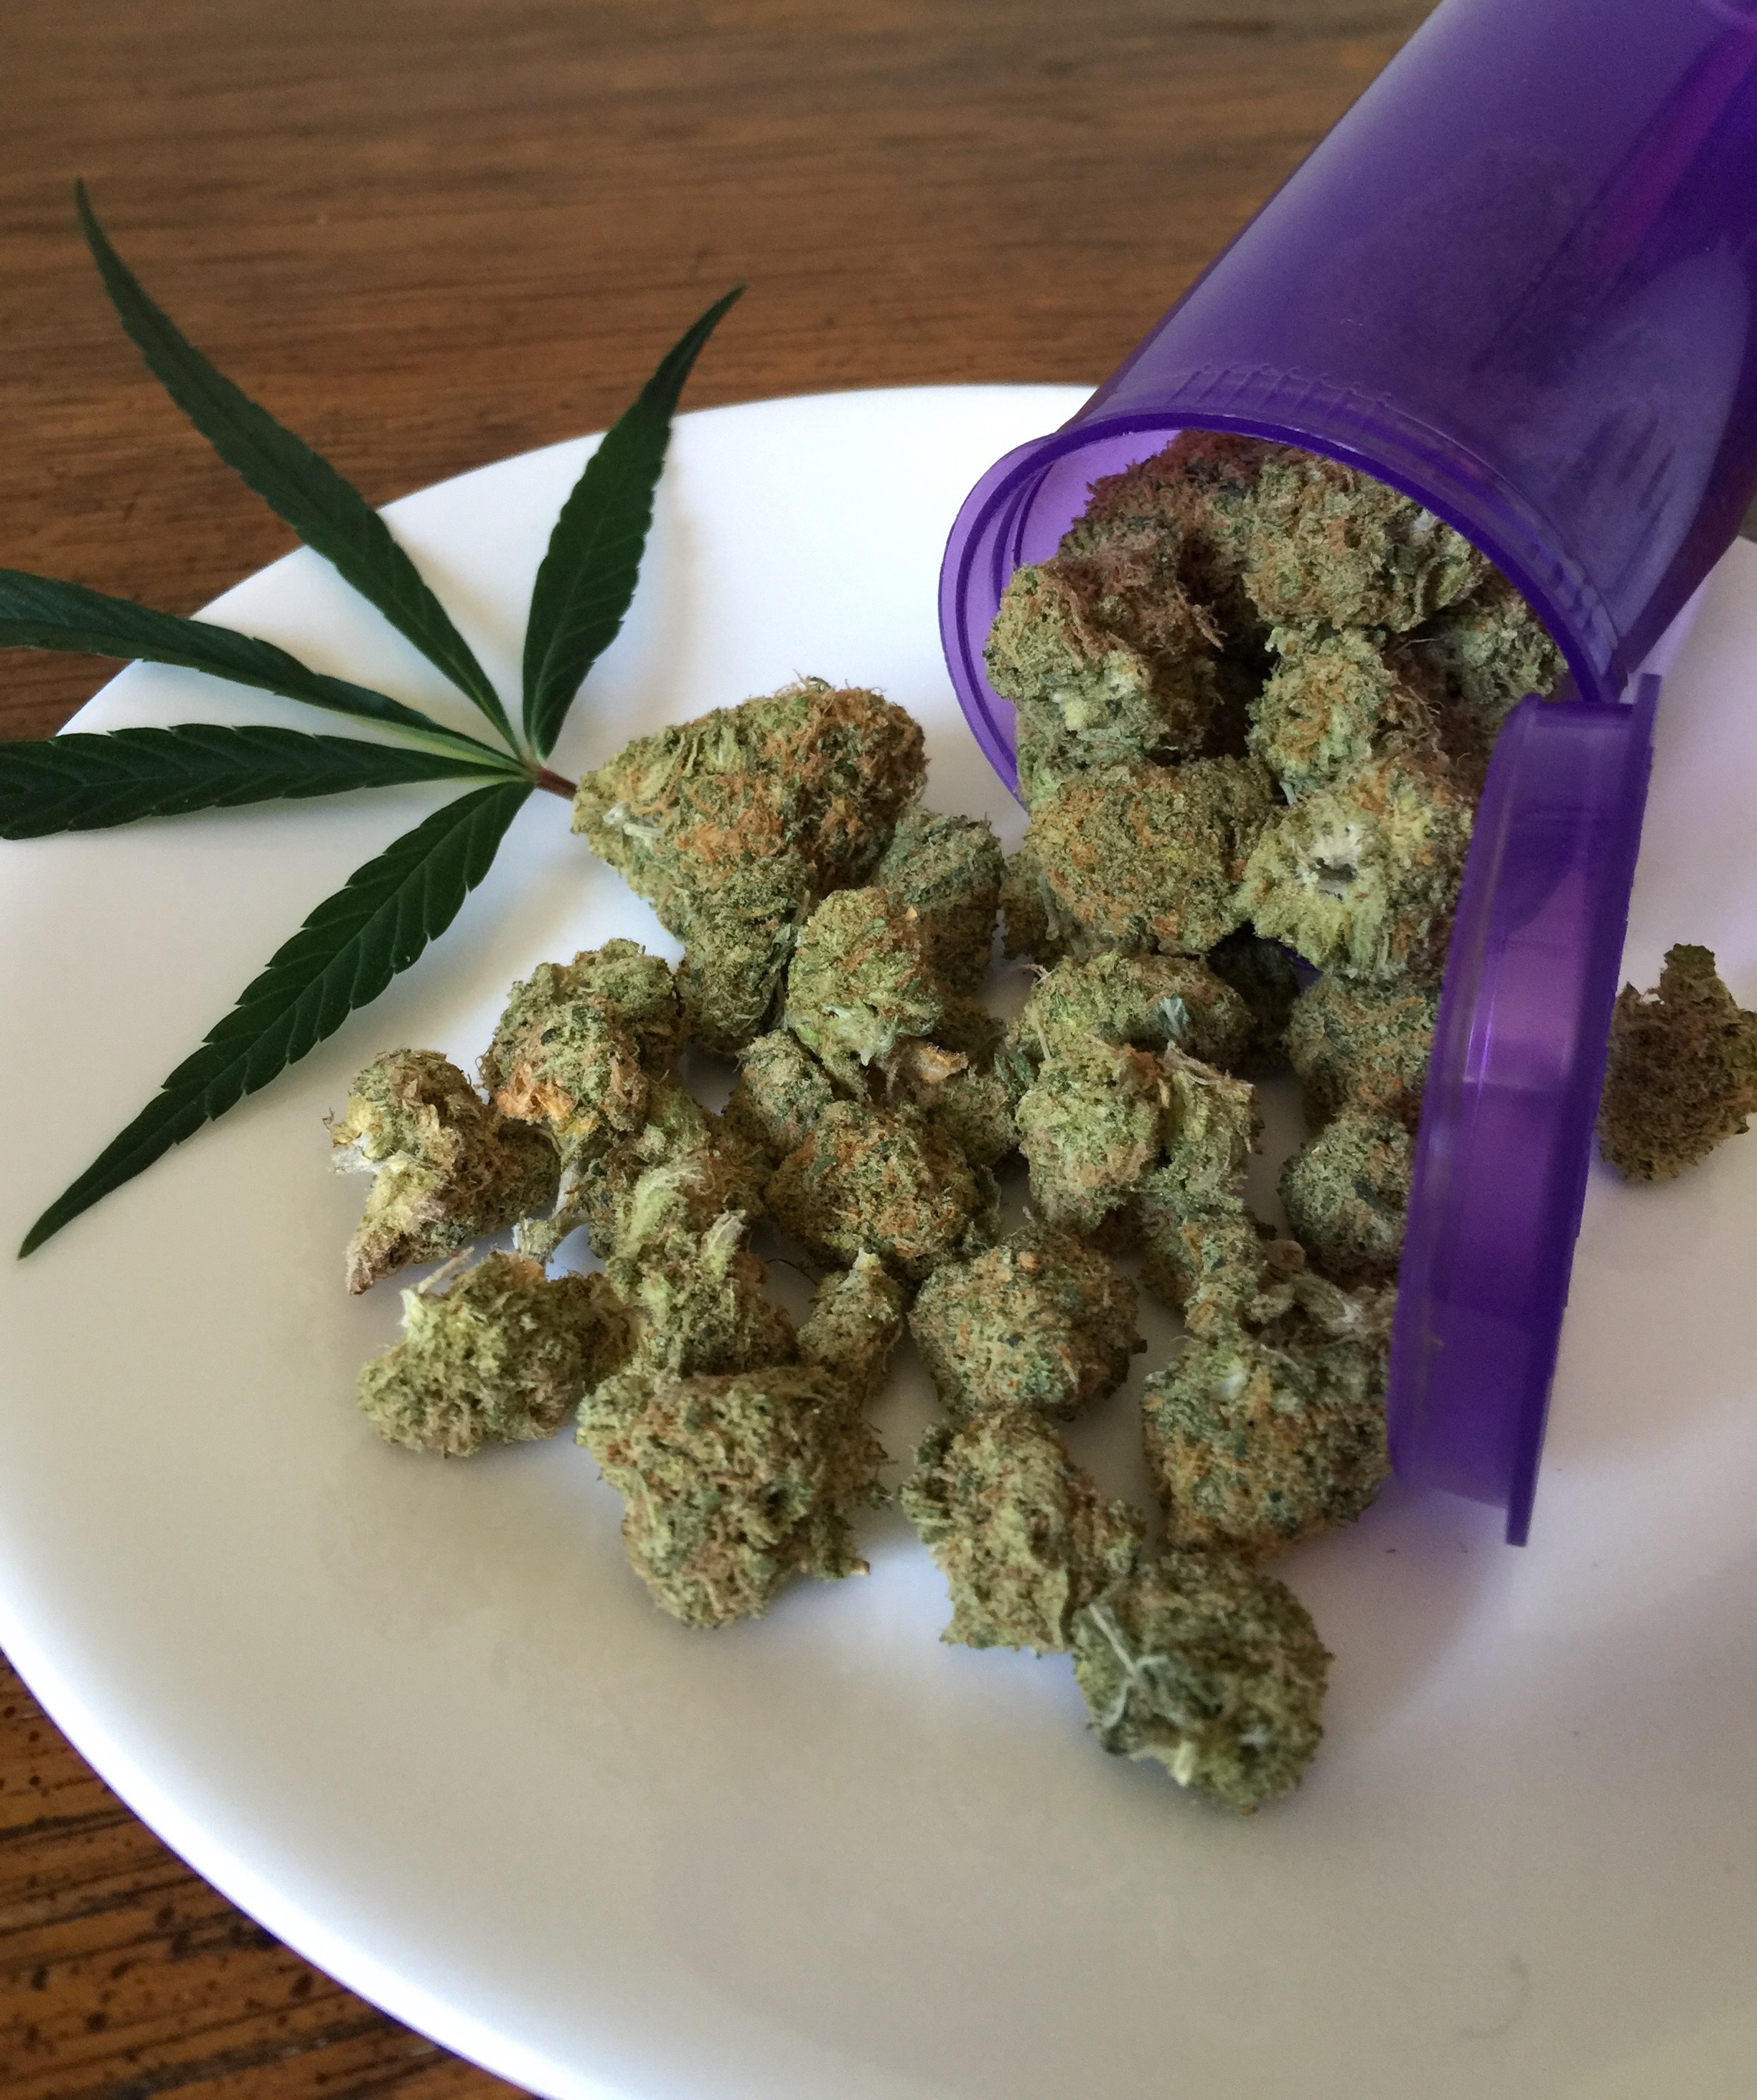
grass, plant, leaf, flower, pot, smoke, dish, food, green, relax, herb, produce, natural, medicine, health, weed, dope, legal, drug, vegetarian food, medical, marijuana, hemp, marihuana, cannabis, ganja, flowering plant, thc, narcotic, land plant